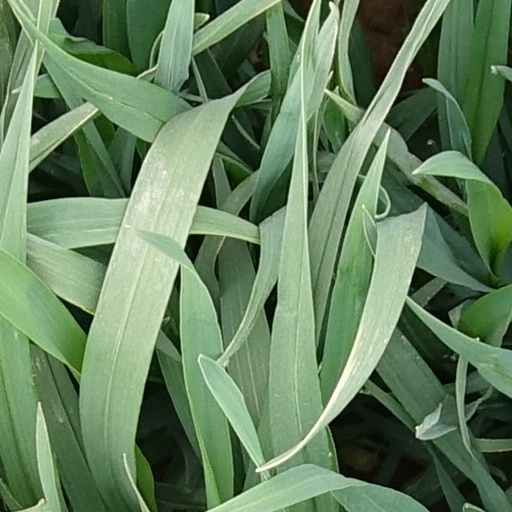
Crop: wheat